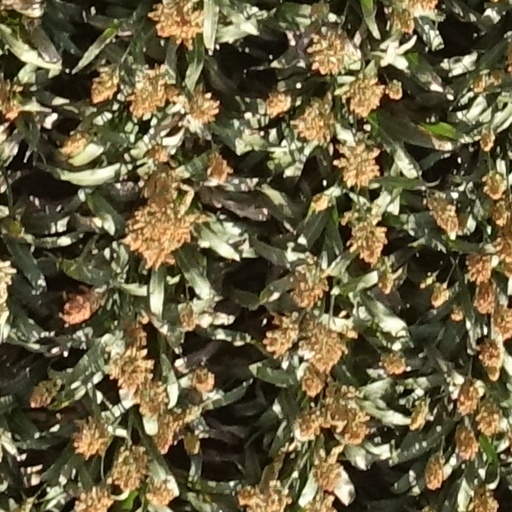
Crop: sorghum